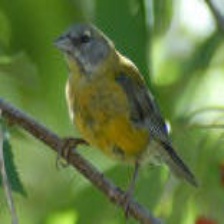
Species: PATAGONIAN SIERRA FINCH
Scientific name: PHRYGILUS PATAGONICUS
ImageNet parent category: house_finch